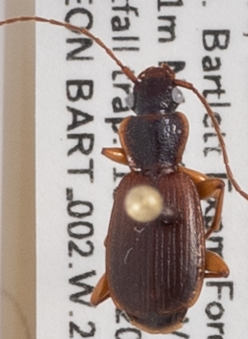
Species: Cymindis cribricollis
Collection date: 2020-09-16
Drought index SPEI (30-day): -2.09
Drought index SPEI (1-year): -0.39
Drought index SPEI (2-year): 0.54